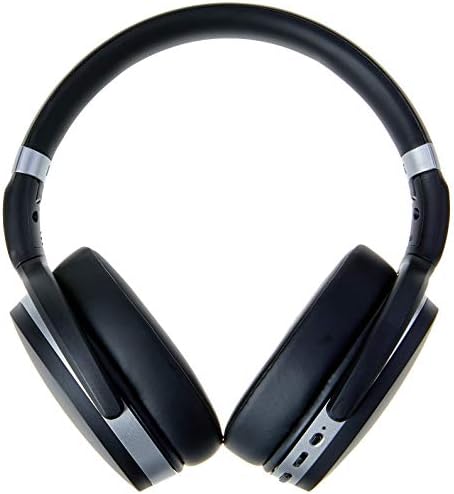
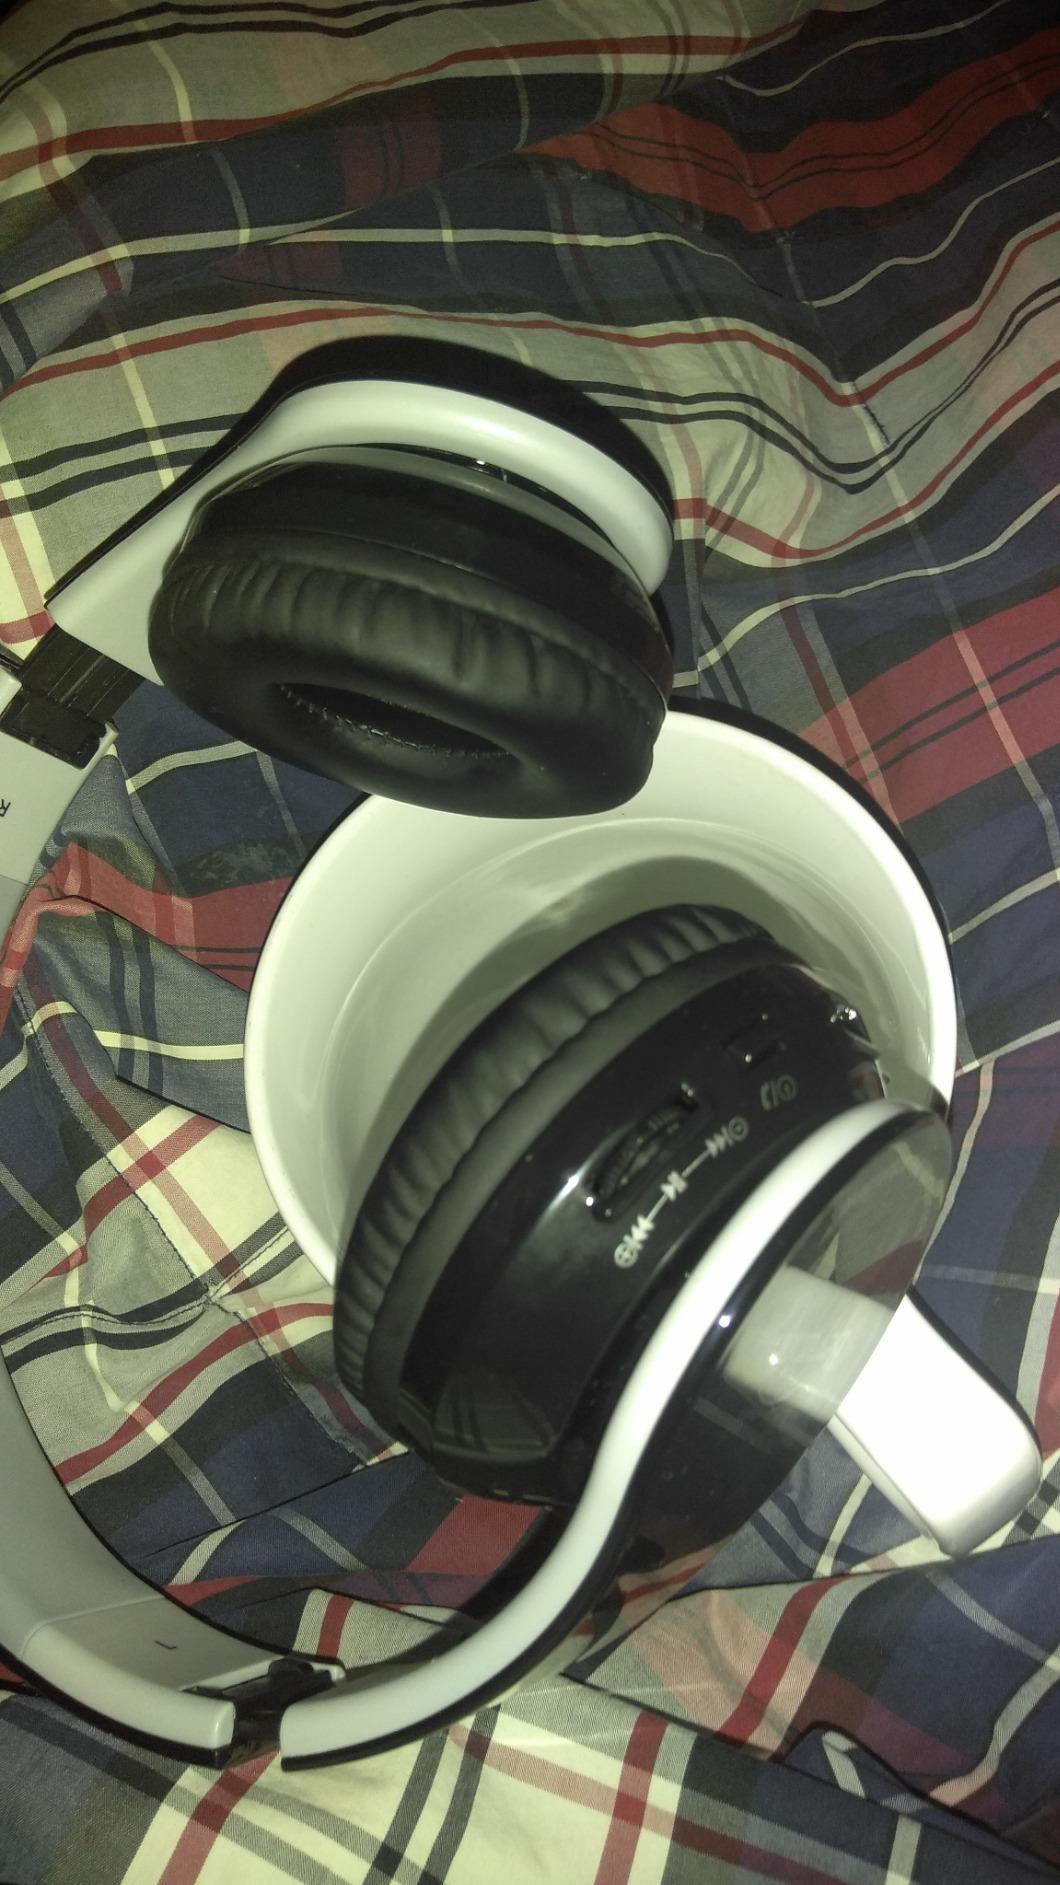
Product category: headphones
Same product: no